Odyssey, Belfast

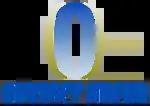
Arena logo used from 2000 to 2015

The Odyssey Centre was 50% funded by a £45m grant from the Millennium Commission as part of the Landmark Project for Northern Ireland, with matched funding from the Department of Education for Northern Ireland, the Sheridan Group and the Sports Council for Northern Ireland. The application to the Millennium Commission was led by the Ulster Museum, which wished to develop a science centre and teamed up with Peter Curistan, who wished to develop an IMAX, and then led the development of the arena with consultants L&R Leisure. The name "Odyssey" was chosen to symbolise the 'journey of discovery' that would be the science centre; Michael Montgomery, a 14-year-old at the time, came up with the name. The complex adopted the name, and the Science Centre became W5.